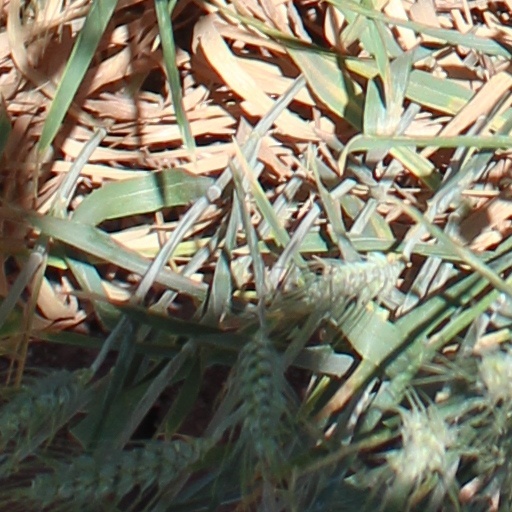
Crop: wheat